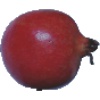
Label: Pomegranate 1